Centenary Celebration of Darul Uloom Deoband

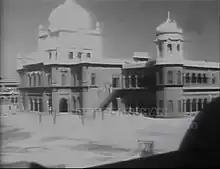
Darul Uloom Deoband in 1980

In 1949, at a meeting in Darul Uloom Deoband, the centennial conference was proposed by Hifzur Rahman Seoharwi and Manzoor Nomani in the lifetime of Hussain Ahmad Madani, the purpose was to send a message to the government about the importance of Darul Uloom Deoband in the aftermath of the Partition of India. Prior to this, such a conference had been held in undivided India in April 1910. Finally, decisions were made at the end of the meeting, and an office was opened for this purpose. However, this conference cannot be organized for various reasons.